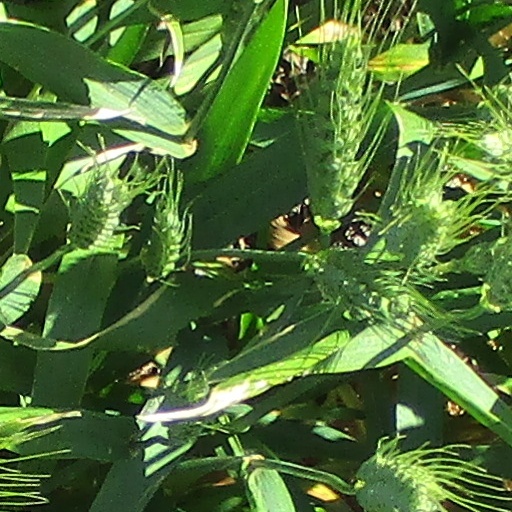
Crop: wheat